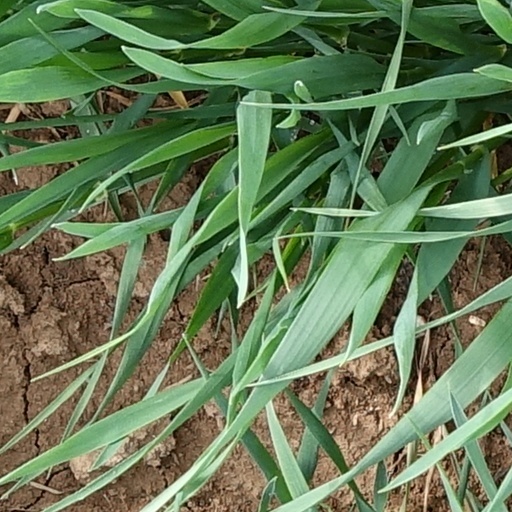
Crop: wheat